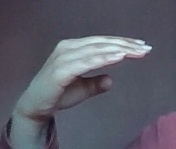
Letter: jeem